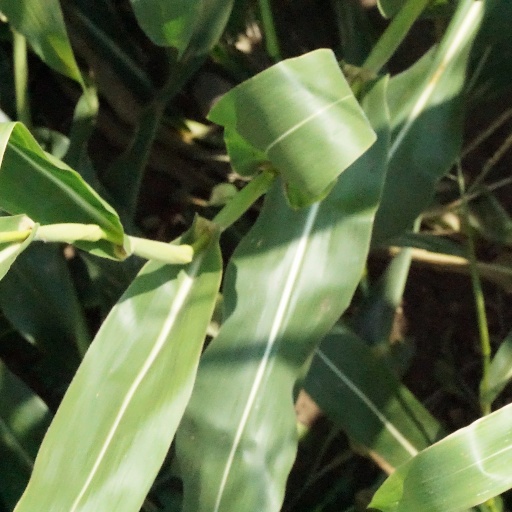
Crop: maize; corn